Beriah Green

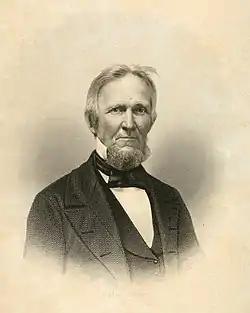
Engraving by Alexander Hay Ritchie (1860)

Beriah Green Jr. (March 24, 1795May 4, 1874) was an American reformer, abolitionist, temperance advocate, college professor, minister, and head of the Oneida Institute. He was "consumed totally by his abolitionist views". Former student Alexander Crummell described him as a "bluff, kind-hearted man," a "master-thinker". Modern scholars have described him as "cantankerous", "obdurate," "caustic, belligerent, [and] suspicious". "He was so firmly convinced of his opinions and so uncompromising that he aroused hostility all about him."